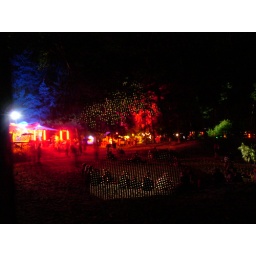
the beach with bar in the background